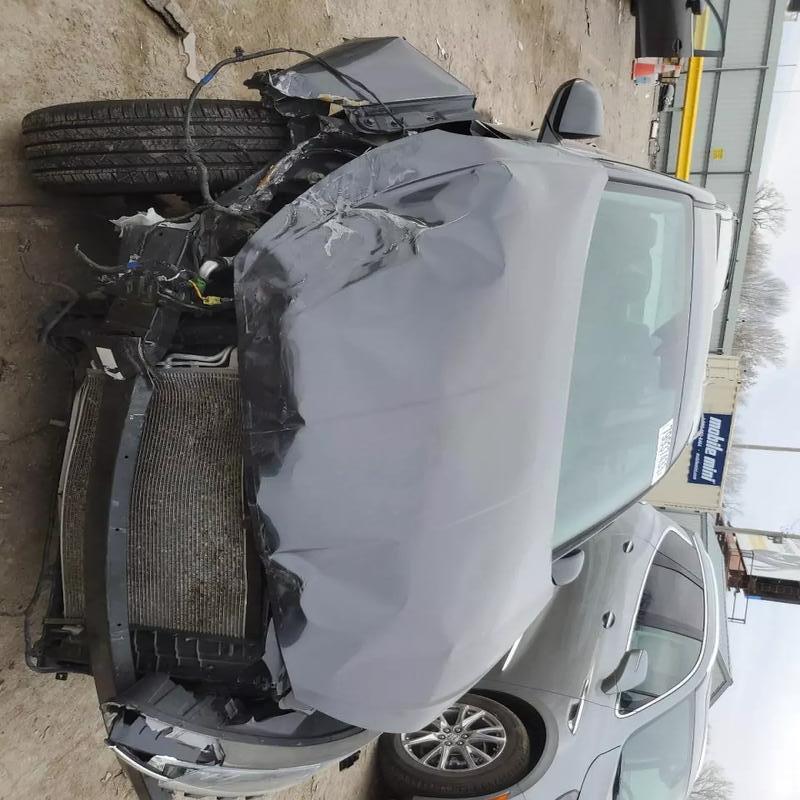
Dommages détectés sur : plaque d'immatriculation avant, pare-choc avant, feu avant droit, feu avant gauche, capot, aile avant droite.
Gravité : majeur